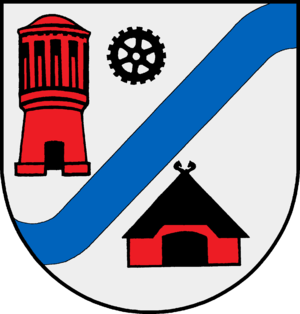
Klein Pampau
Coat of arms of Klein Pampau
Klein Pampau er en kommune i det nordlige Tyskland, beliggende i Amt Büchen under Kreis Herzogtum Lauenburg. Kreis Herzogtum Lauenburg ligger i delstaten Slesvig-Holsten.